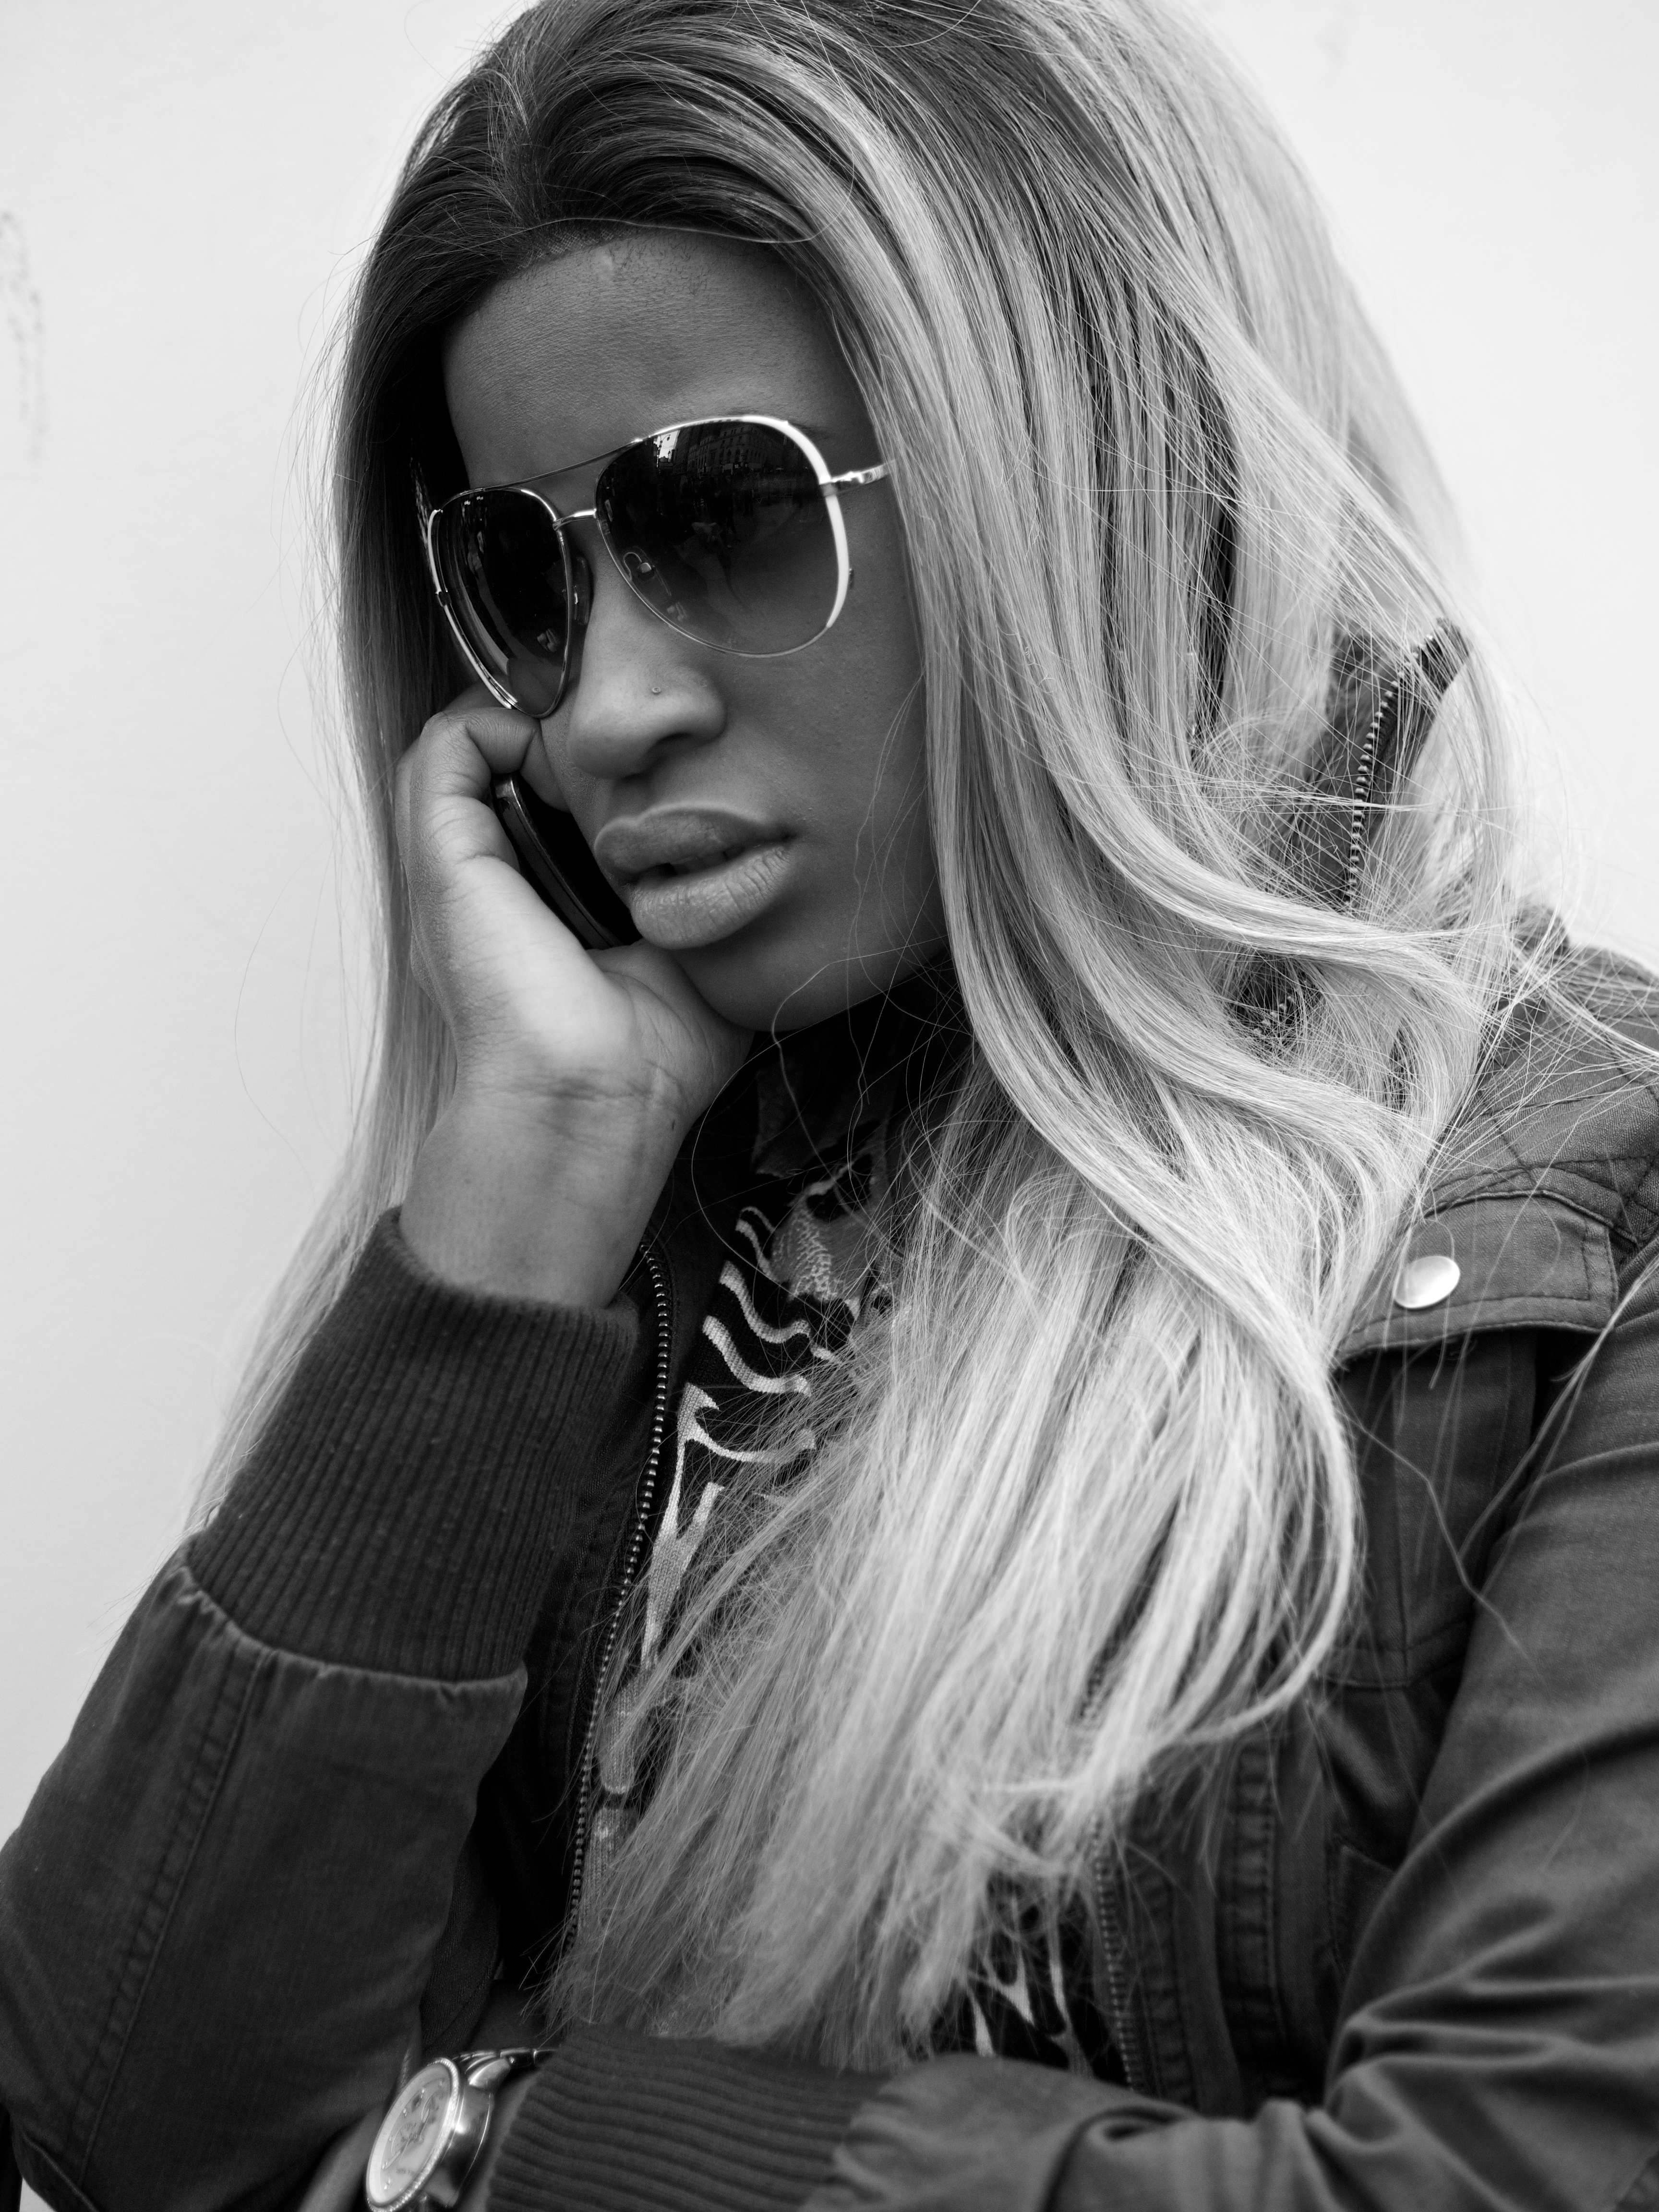
person, black and white, girl, woman, hair, white, street, photography, ebook, portrait, model, training, fashion, black, monochrome, lady, hairstyle, long hair, streetphotography, flickr, thomas, video, sunglasses, eye, glasses, head, olympus, eyewear, beauty, omd, blond, fuji, leica, monochrom, leuthard, hcb, thomasleuthard, photo shoot, brown hair, monochrome photography, portrait photography, vision care